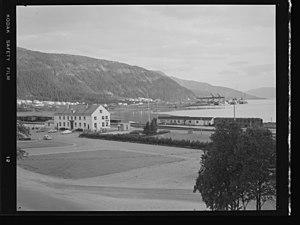
La gare de Mo i Rana est une gare ferroviaire norvégienne de la ligne du Nordland, située sur le territoire de la commune de Rana dans le comté de Nordland.